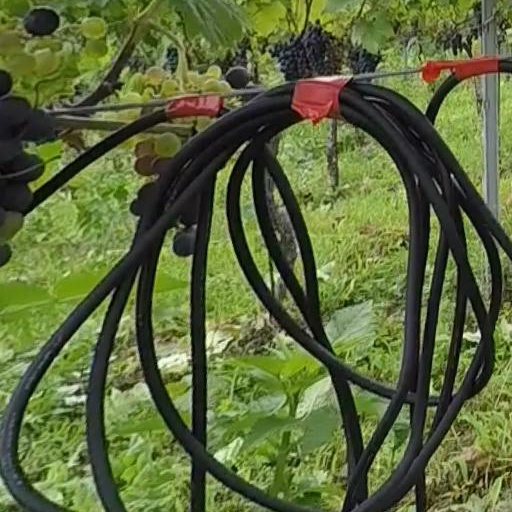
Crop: grape